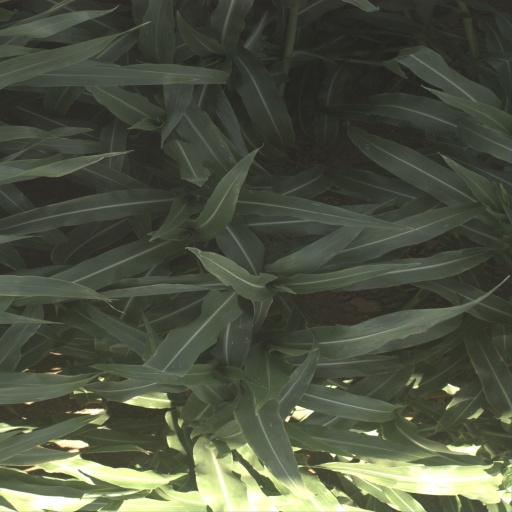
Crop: sorghum